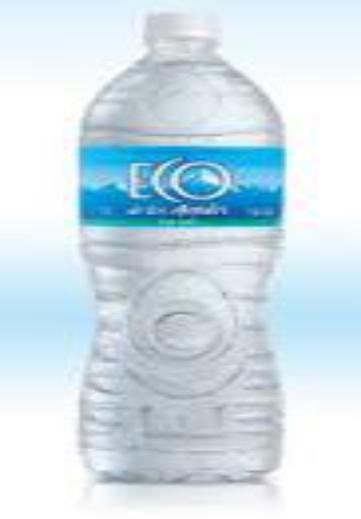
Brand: Eco de los Andes
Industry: Food